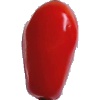
Label: Tomato 2